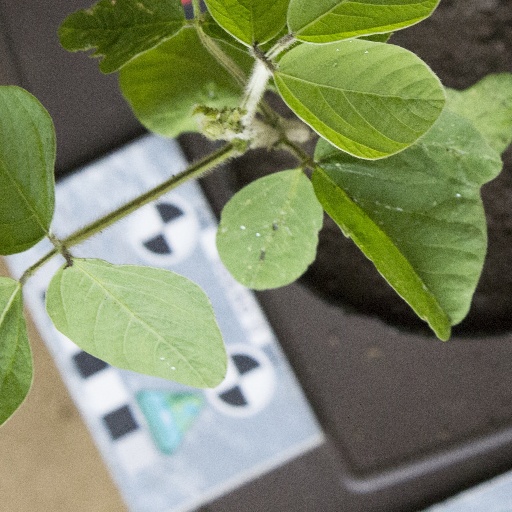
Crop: soybean